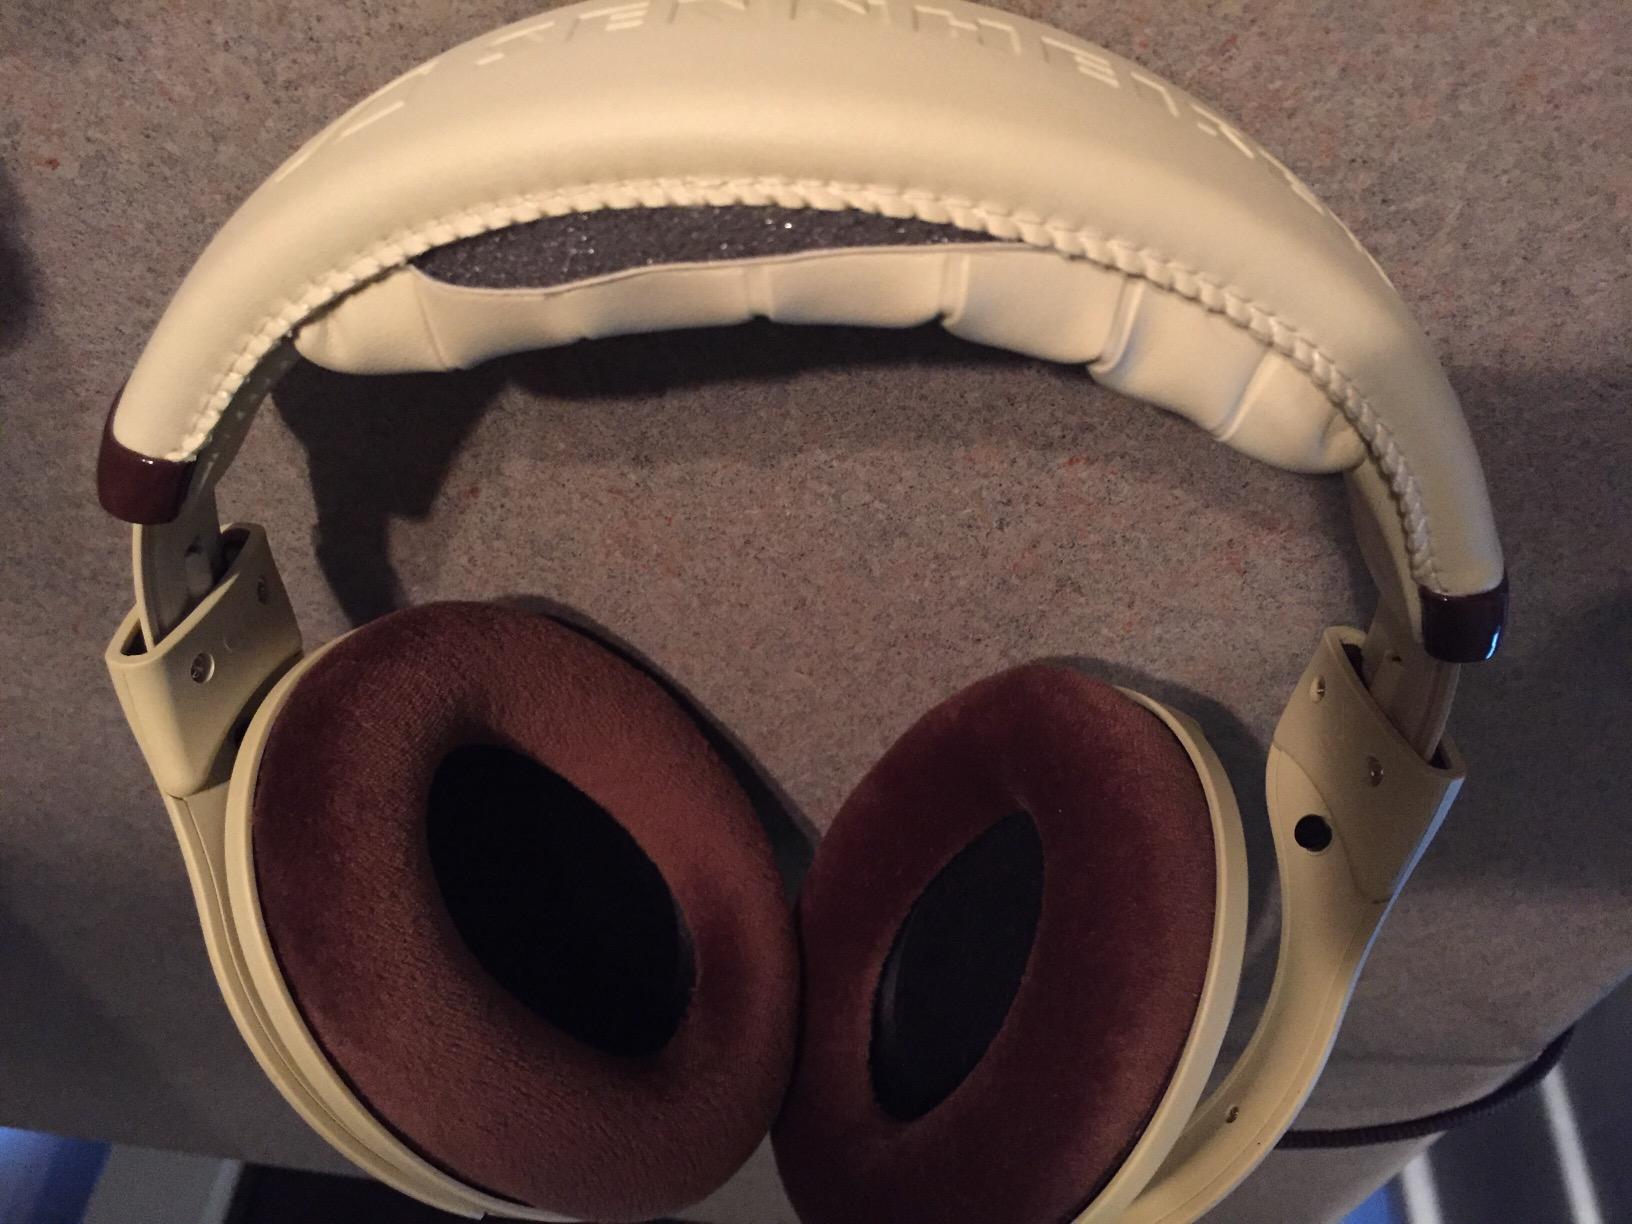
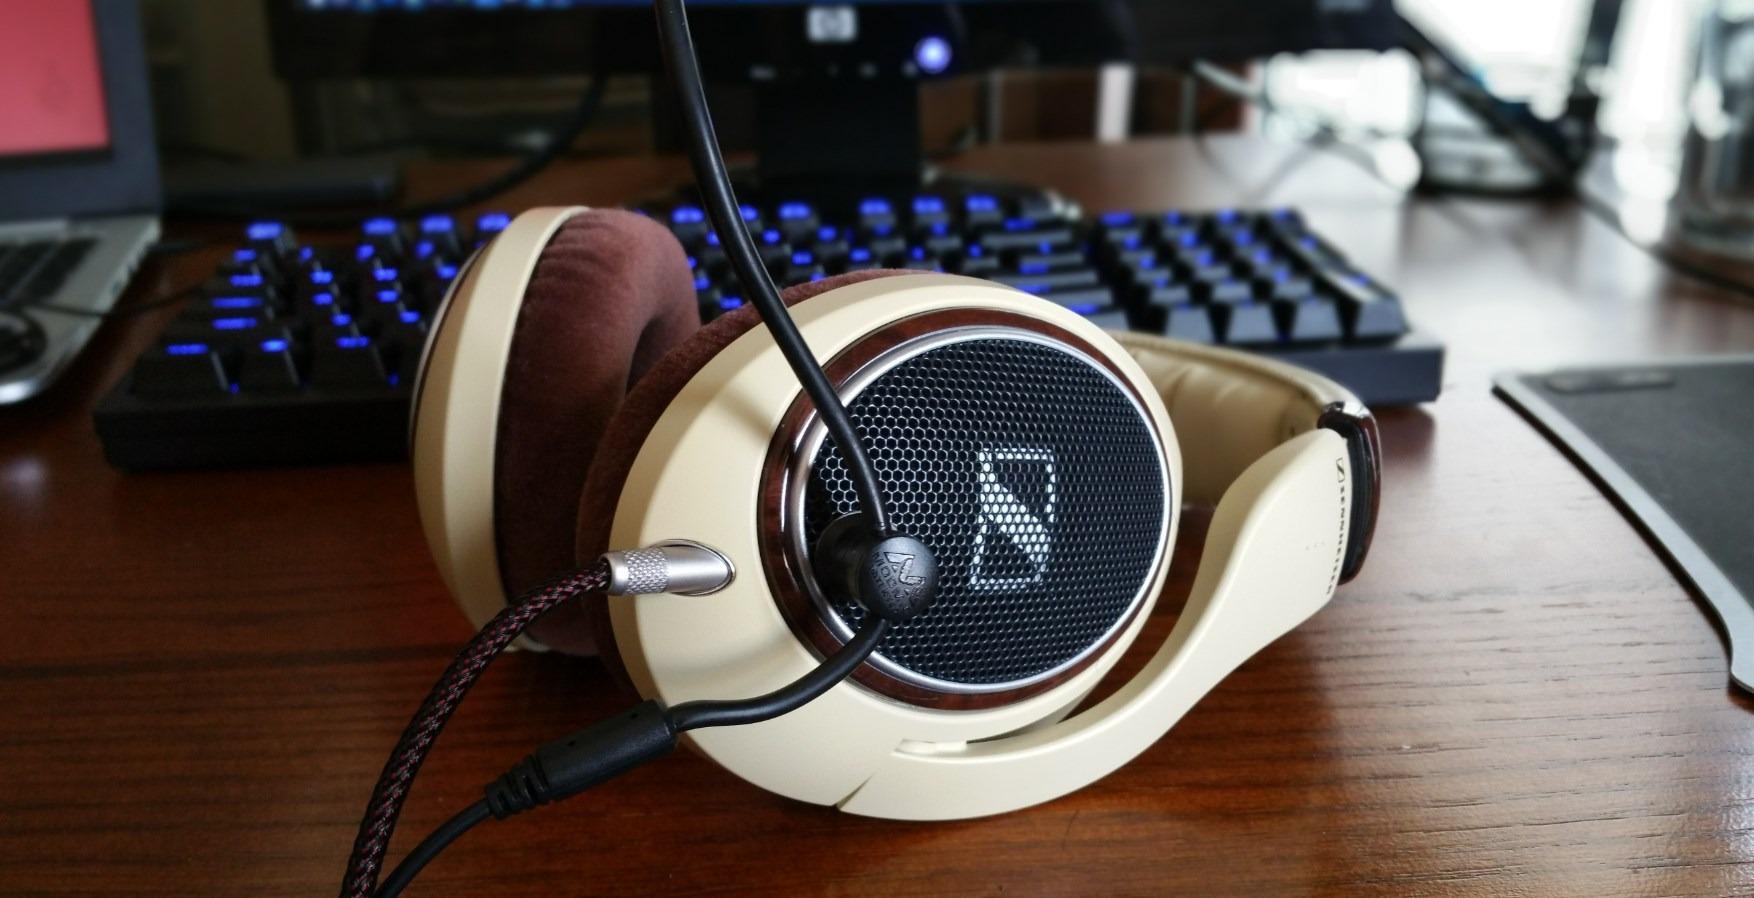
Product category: headphones
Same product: yes